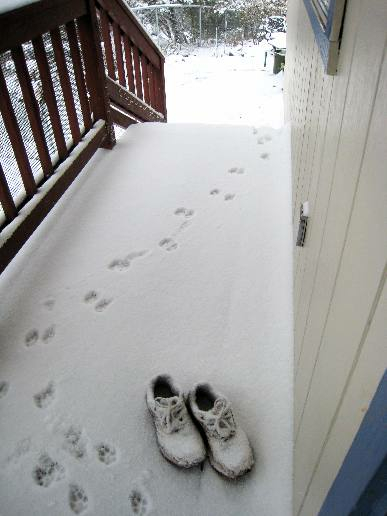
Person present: No